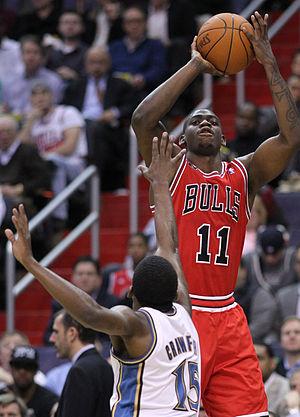
Ronnie Brewer est un basketteur professionnel américain évoluant aux postes d'arrière et d'ailier.